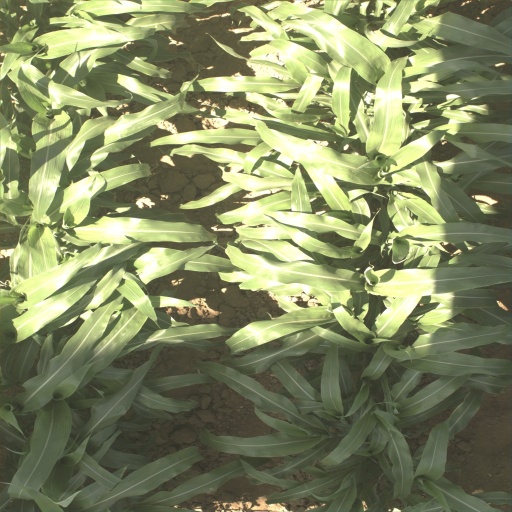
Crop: sorghum